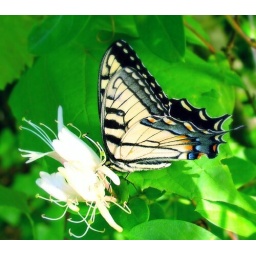
tiger in the trees